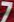
Number: 7